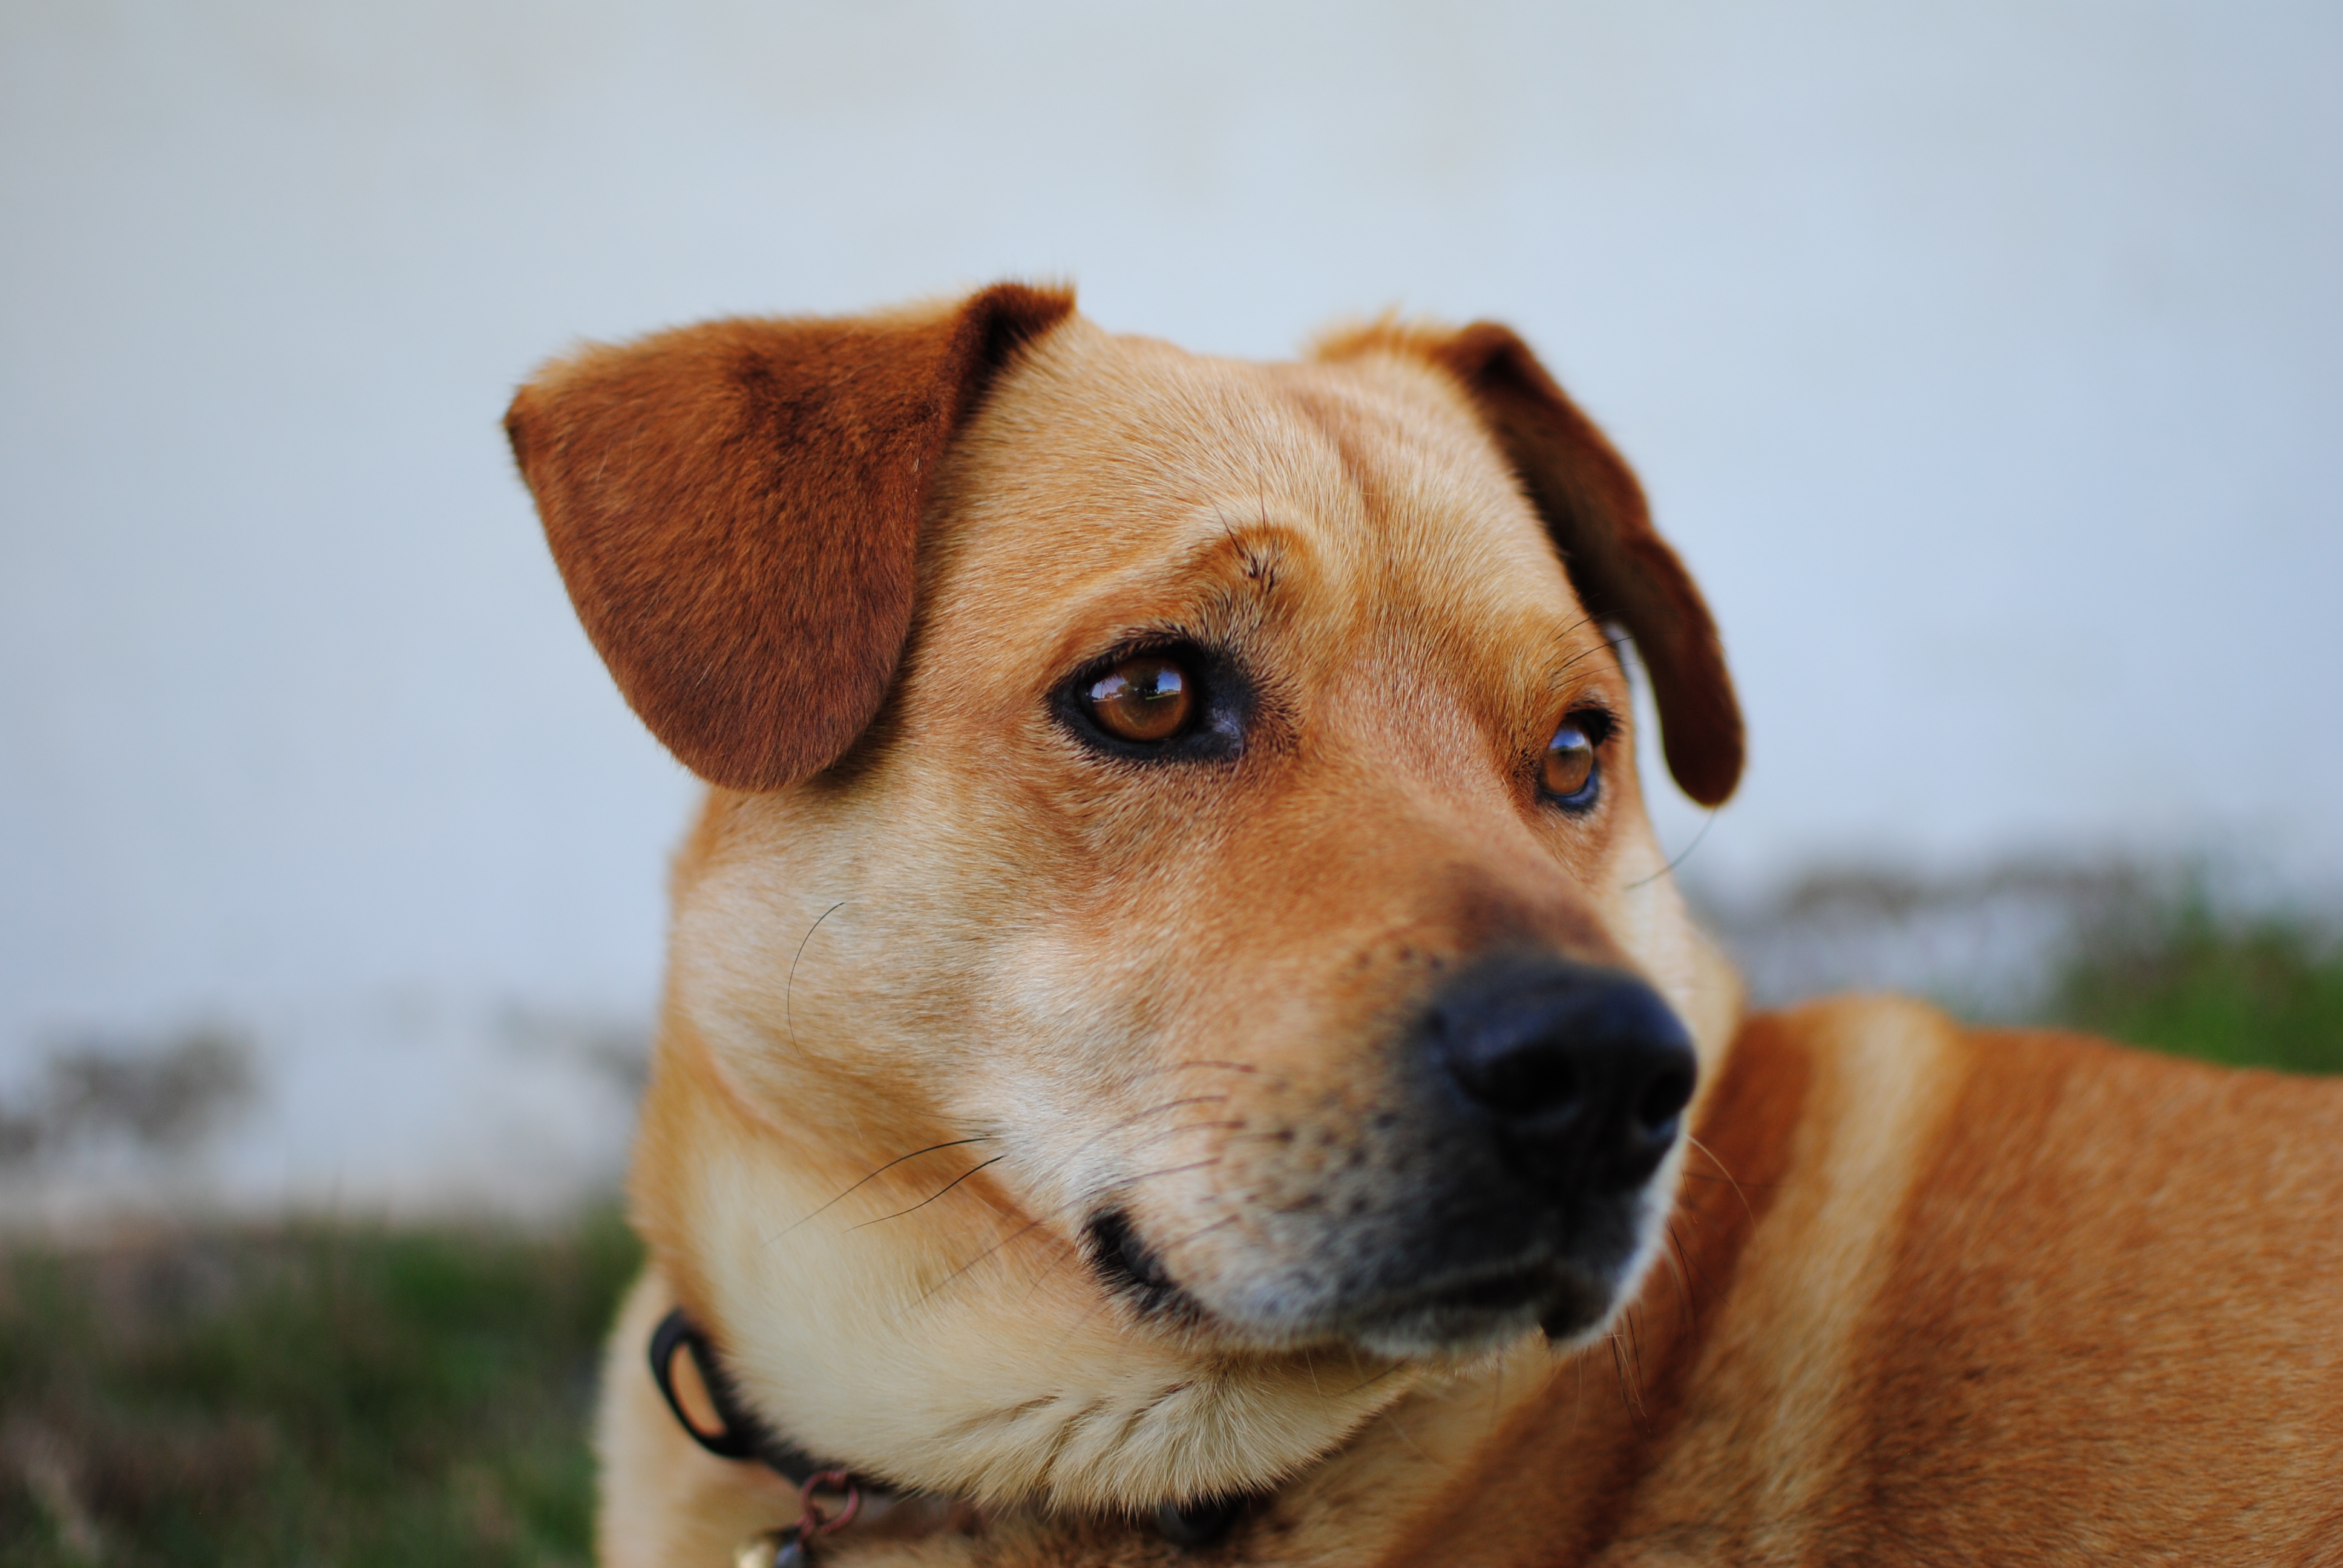
puppy, dog, animal, cute, canine, pet, mammal, close up, snout, vertebrate, dog breed, terrier, street dog, dog like mammal, dog crossbreeds